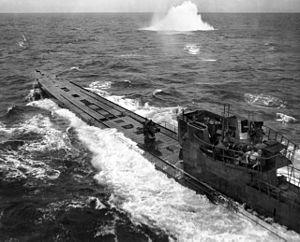
La Wehrmacht est le nom porté par l’armée du IIIᵉ Reich à partir du 21 mai 1935 et jusqu'à sa dissolution officielle en août 1946 par les forces d'occupation de l'Allemagne vaincue.
Le Unterseeboot 848 est un sous-marin allemand utilisé par la Kriegsmarine pendant la Seconde Guerre mondiale.
Le Groupe Monsun est une force opérationnelle de type Rudeltaktik composée de sous-marins allemands ayant opéré dans les océans Pacifique et Indien pendant la Seconde Guerre mondiale. Après 1944, les submersibles du Gruppe Monsun ont été placés sous l'autorité du commandement des U-Boote du Sud-est asiatique.